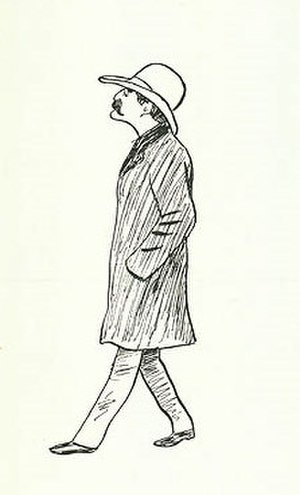
Isac Salmonsen
Karikatur af Isac Salmonsen
Isac Heiman Salmonsen var en københavnsk boghandler, som sammen med sin bror Moritz grundlagde dels en boghandel, dels et forlag. Forlaget udgav i begyndelsen en del oversat skønlitteratur, men er primært kendt for udgivelsen af Salmonsens Konversationsleksikon.